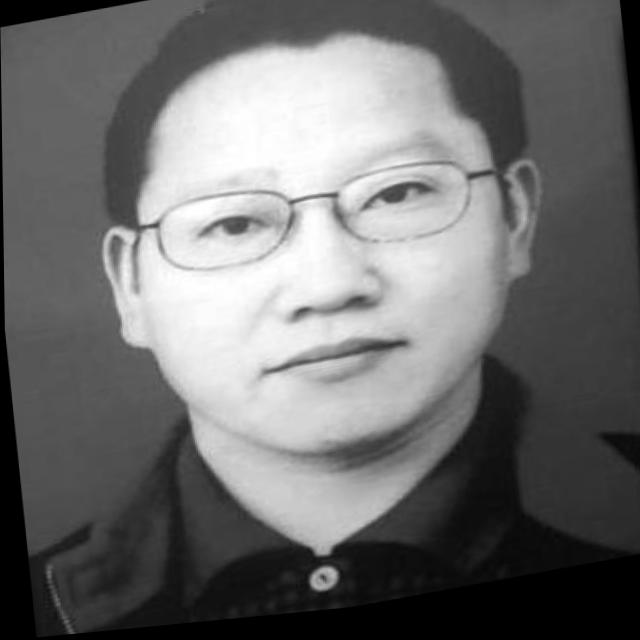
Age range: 45-64